John and Margarethe Kemp Cabin

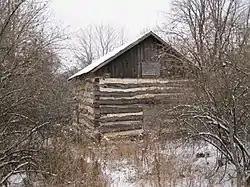

The John and Margarethe Kemp Cabin is a log cabin built in 1863 by a German immigrant pioneer family in the Town of Mazomanie, Wisconsin, United States. It was added to the National Register of Historic Places in 2008.